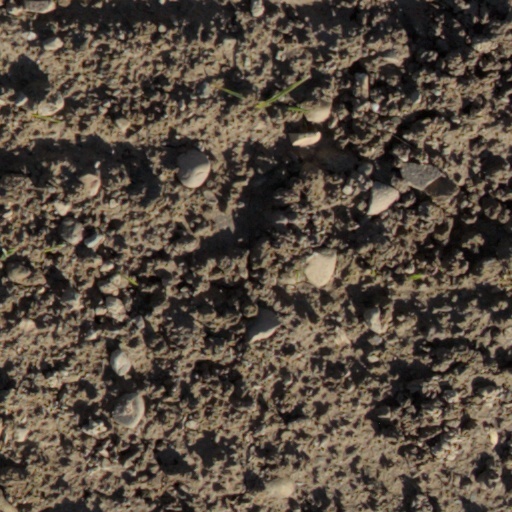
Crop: wheat